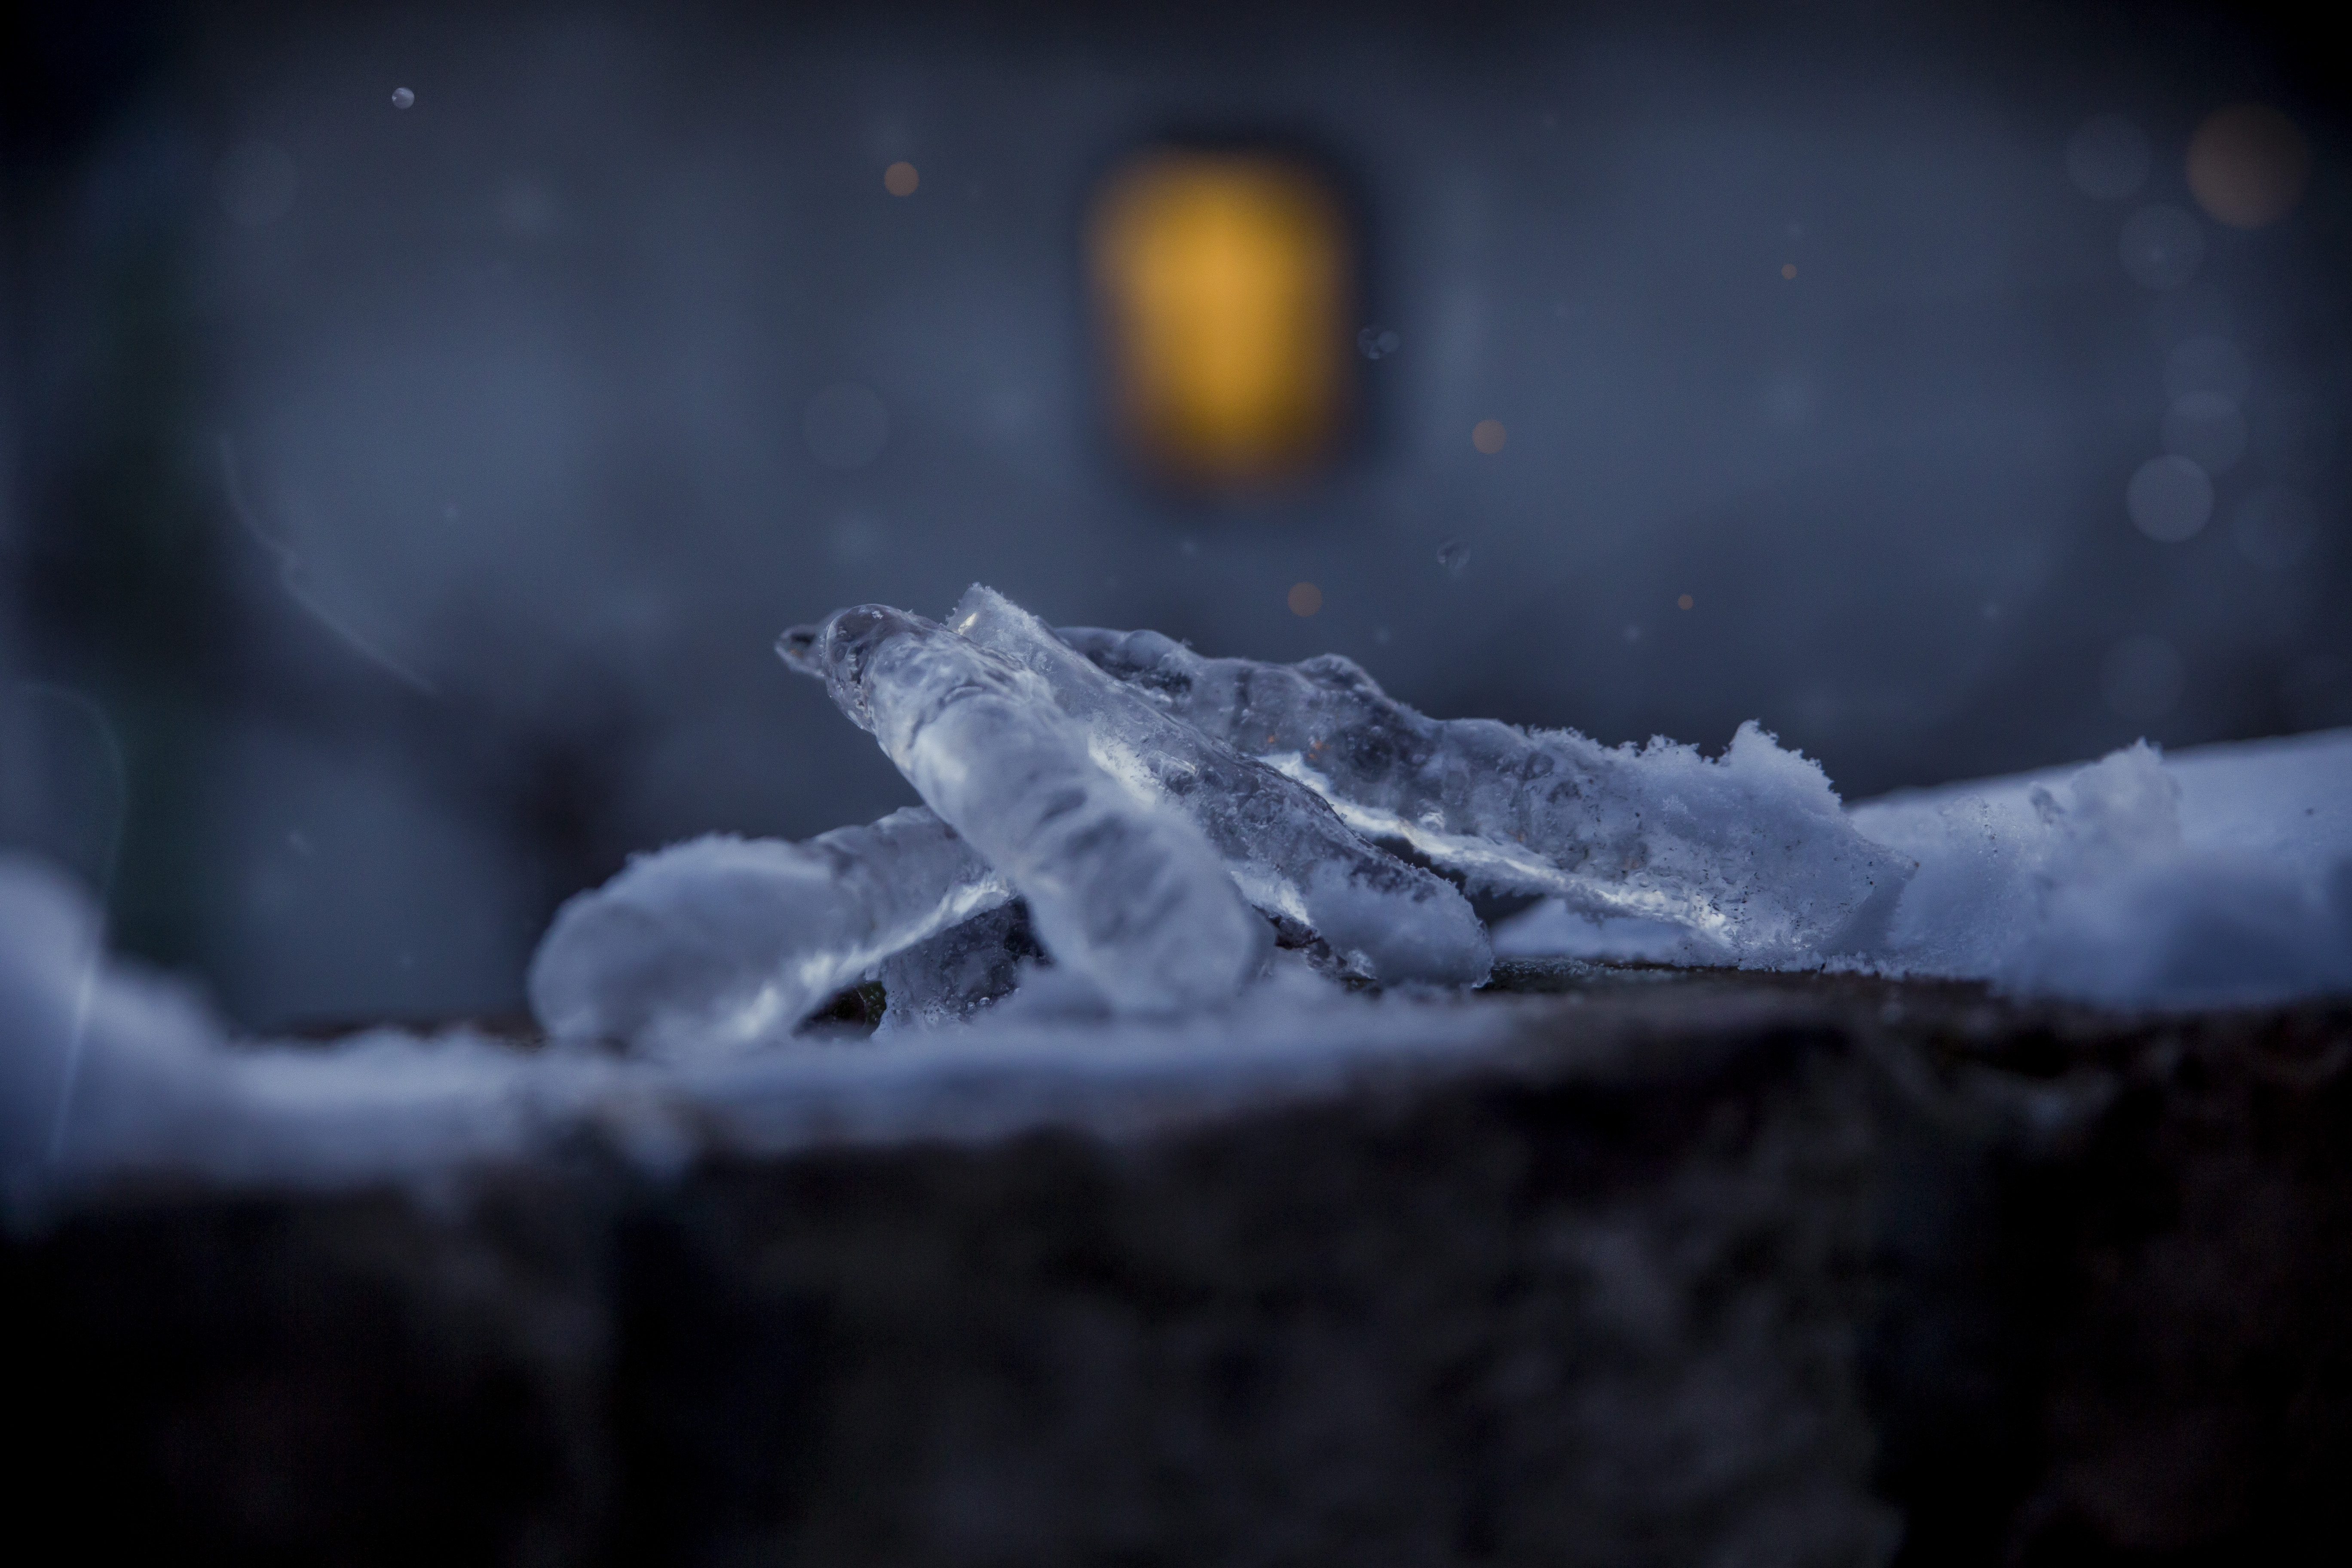
night, landscape, frozen, ice, cold, winter, snake, freezing, snow, frost, precipitation, melting